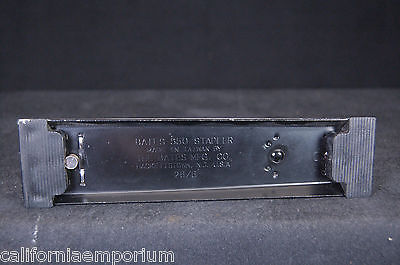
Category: stapler